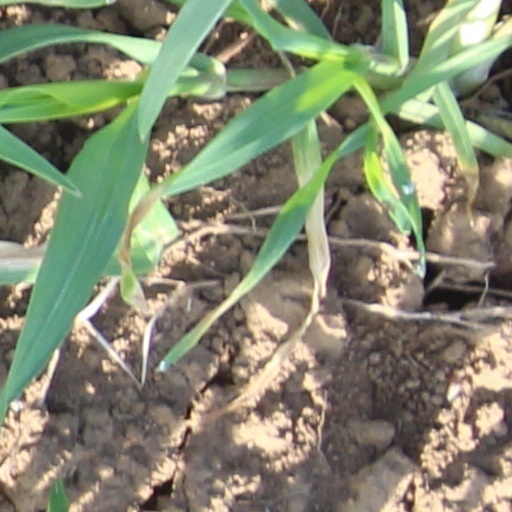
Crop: wheat